Frederick Galleghan

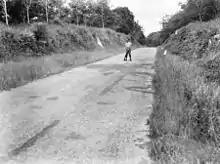
A postwar photograph of the site at Gemas, in Malaya, where Galleghan's 2/30th Infantry Battalion carried out its ambush of advancing Japanese on 14 January 1942

British Indian army units took the initial brunt of the Japanese invasion of Malaya which began on 8 December 1941. By mid-January, the Japanese army had made significant advances down Malaya. Galleghan's battalion was the lead Australian unit and mounted a successful ambush at Gemas on 14 January 1942. Taking up positions around a bridge, one company of the battalion allowed two hundred Japanese cyclists through before initiating their ambush by blowing up the bridge. It was estimated that several hundred casualties were inflicted on the Japanese before the company withdrew to a roadblock established by the remainder of the battalion. The battalion continued to hold up the Japanese advance, which resumed the following day due to a quick repair of the bridge. Two anti-tank guns, which Galleghan mistakenly believed would be of so little use that he sent a third gun to the rear the previous day, destroyed or damaged six Japanese tanks. The battalion withdrew in an orderly fashion late that afternoon over the Gemas River.